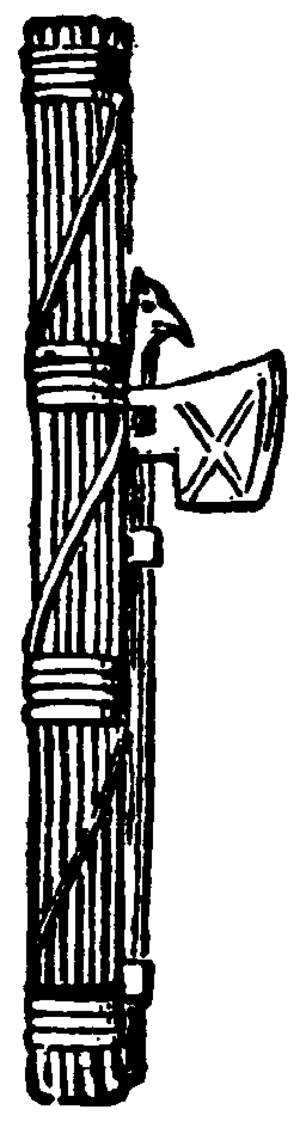
Fascio est un mot italien qui dans les années 1890 se référait à des groupes politiques radicaux. Plus tard, il a donné le terme fascisme.